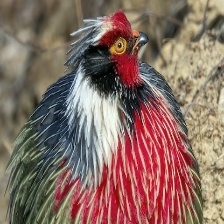
Species: BLOOD PHEASANT
Scientific name: ITHAGINIS CRUENTUS